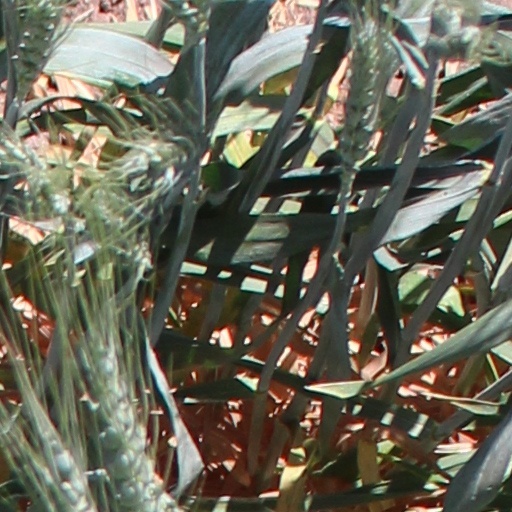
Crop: wheat